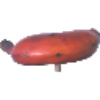
Label: Banana Red 1